Chlorphenamine

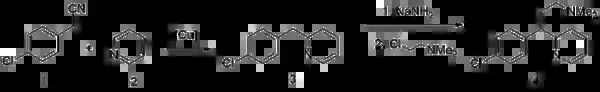
Chlorpheniramine synthesis

Brand names include Chlor-Trimeton, Demazin, Allerest 12 Hour, Piriton, Chlorphen-12, Tylenol Cold/Allergy, and numerous others according to country.